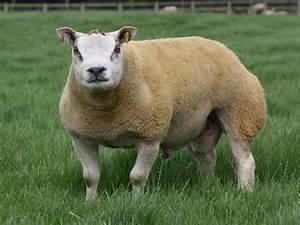
sheep